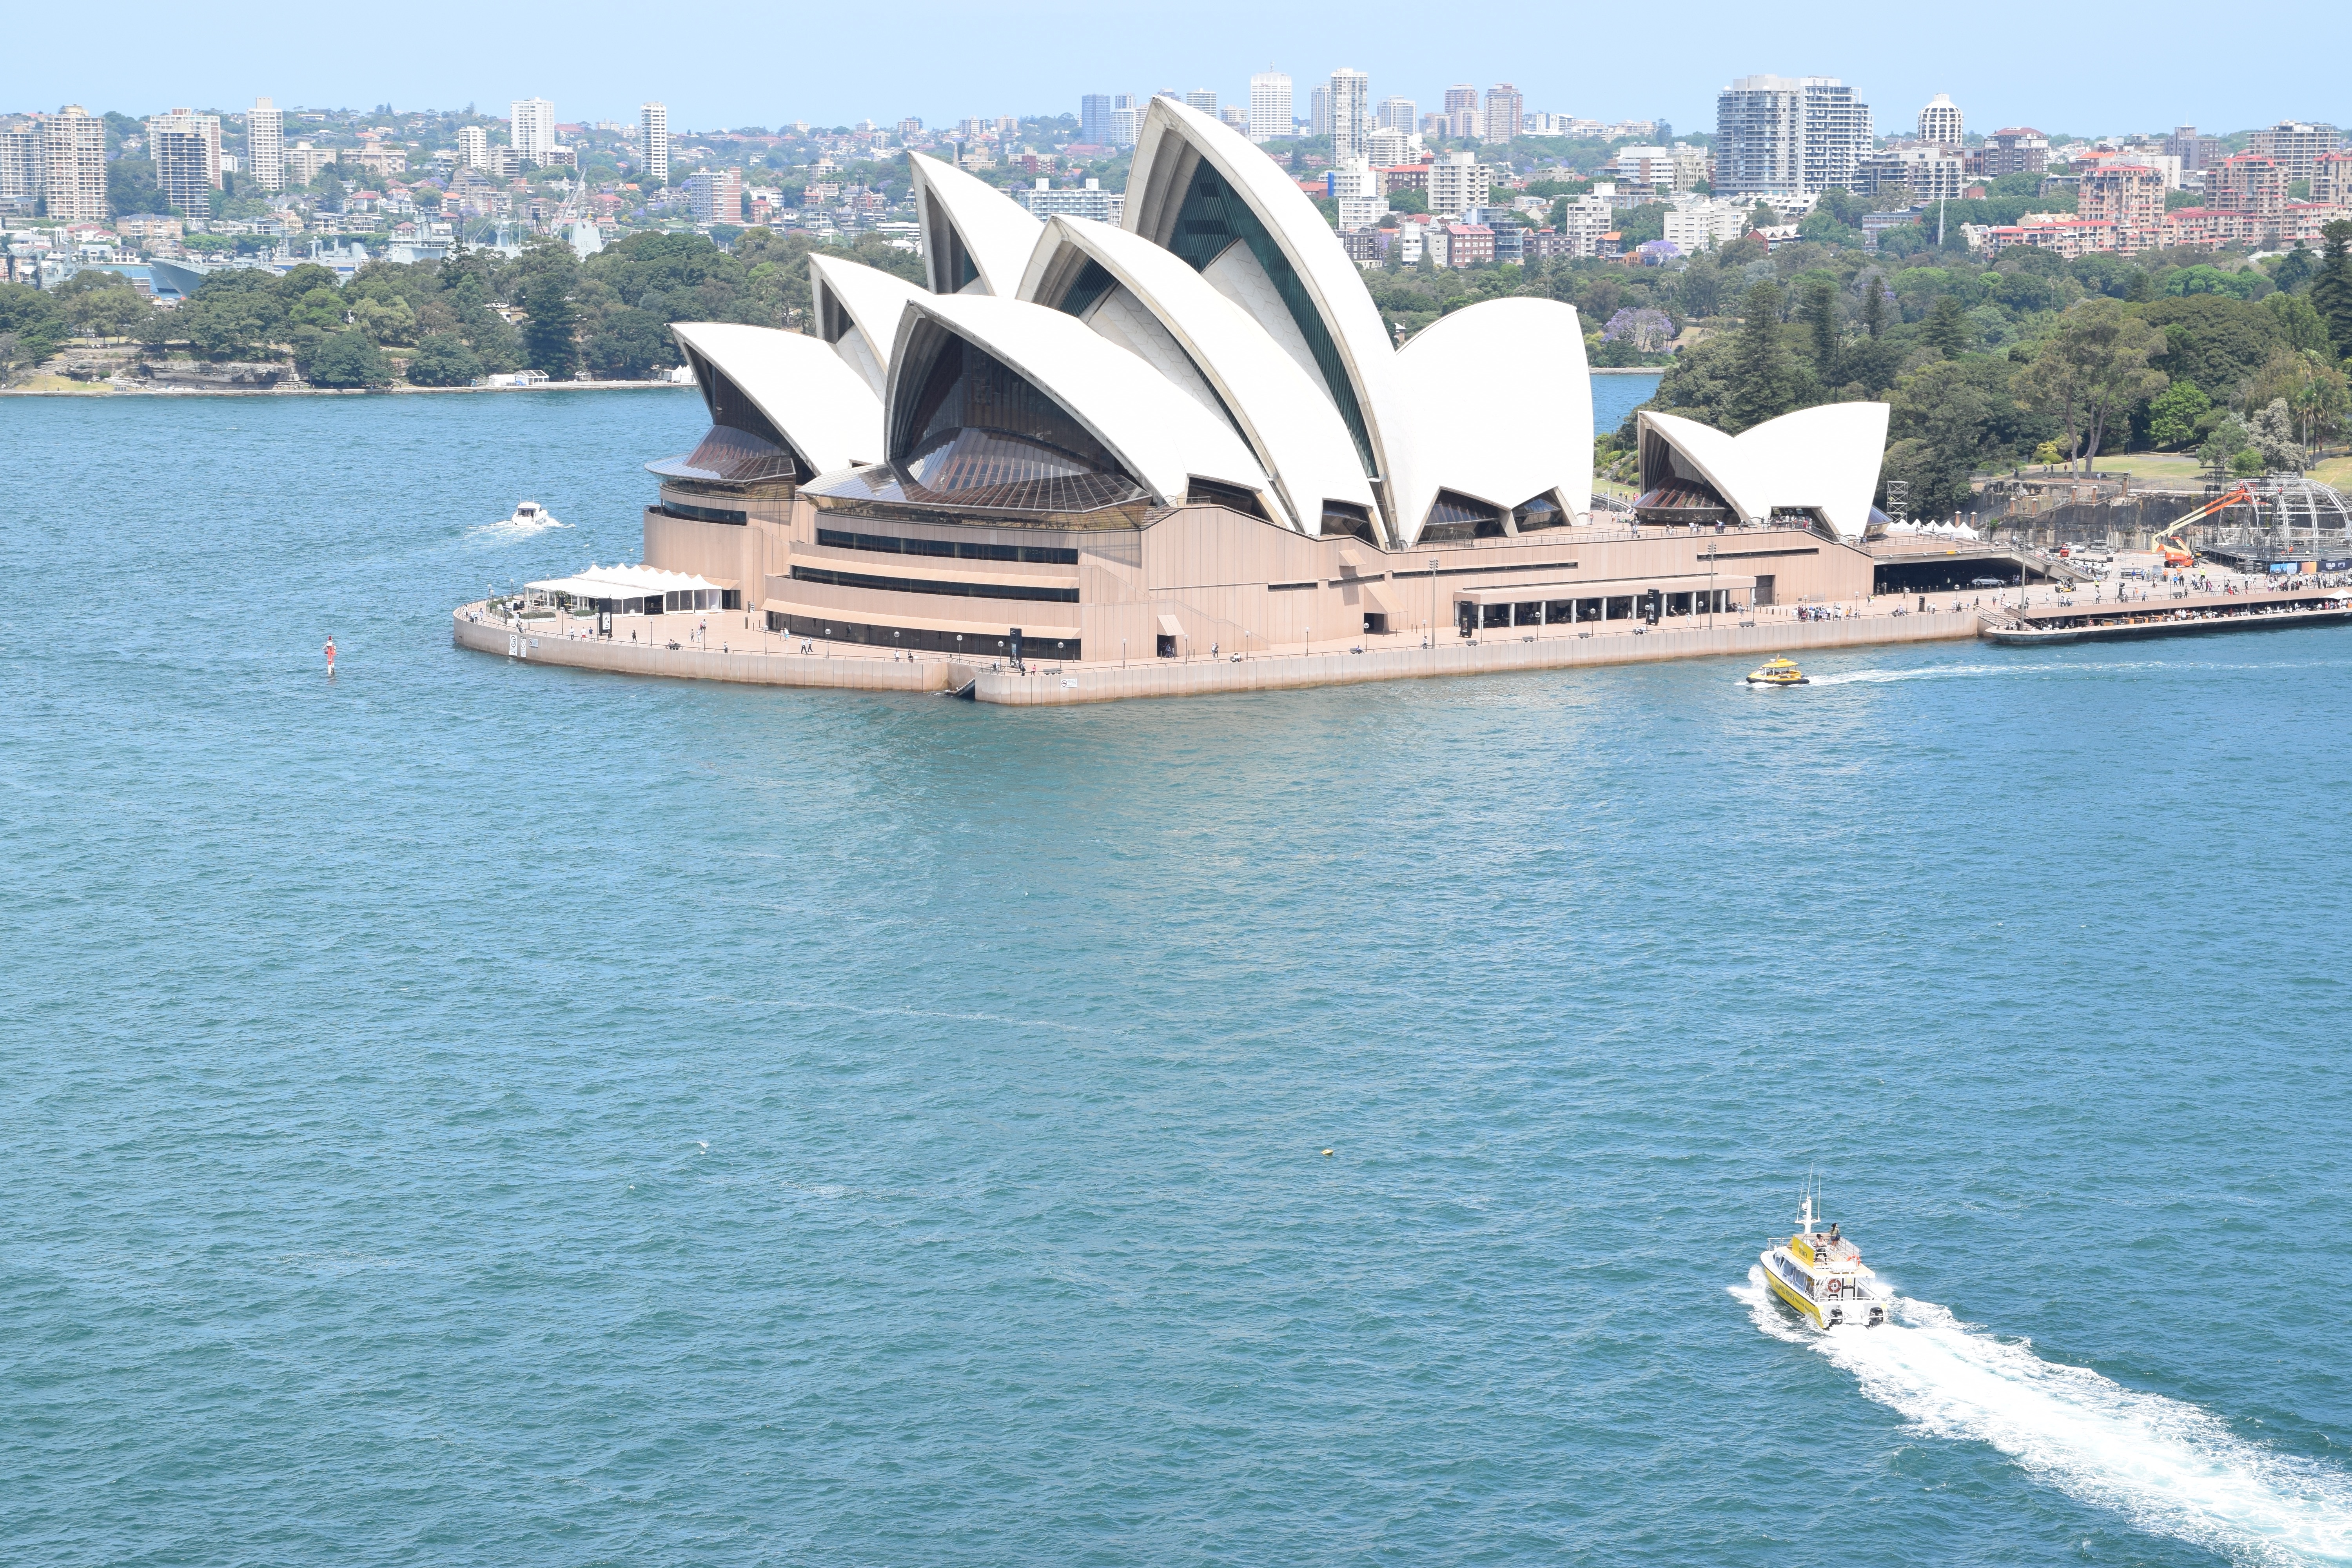
vehicle, passenger ship, ship, sea, boat, watercraft, cruise ship, boating, yacht, sailing, bay